Battle of Resaca

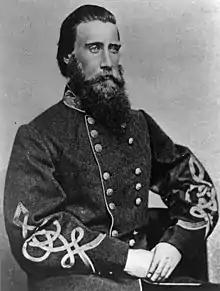
John Bell Hood

Sherman thought that Johnston intended to retreat from Resaca, a belief strengthened by seeing the Confederate wagon train crossing to the south bank of the Oostanaula. In fact, Johnston hoped Sherman would attack him and offer the chance to deal the Union army a counterblow. Sherman ordered up his Cumberland Pontoons so that Kilpatrick's cavalry could cross the Oostanaula and damage the railroad. He also wanted Garrard's cavalry to cross and move toward Rome. Meanwhile, Sherman wanted the Union infantry to attack so that Johnston would be unable to stop Kilpatrick and Garrard. Thomas suggested sending McPherson's army and Hooker's corps across the Oostanaula to be in a position to interfere with a possible Confederate retreat. Sherman rejected that idea. The pontoons arrived on the morning of May 14 and they were at Lay's Ferry on the Oostanaula a few hours later. During the morning, at Sherman's behest, McPherson ordered Sweeny's division to cross the Oostanaula and for Garrard to march to Rome.